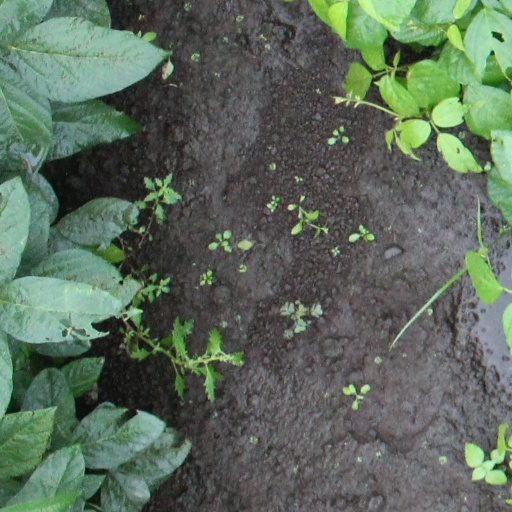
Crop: soybean